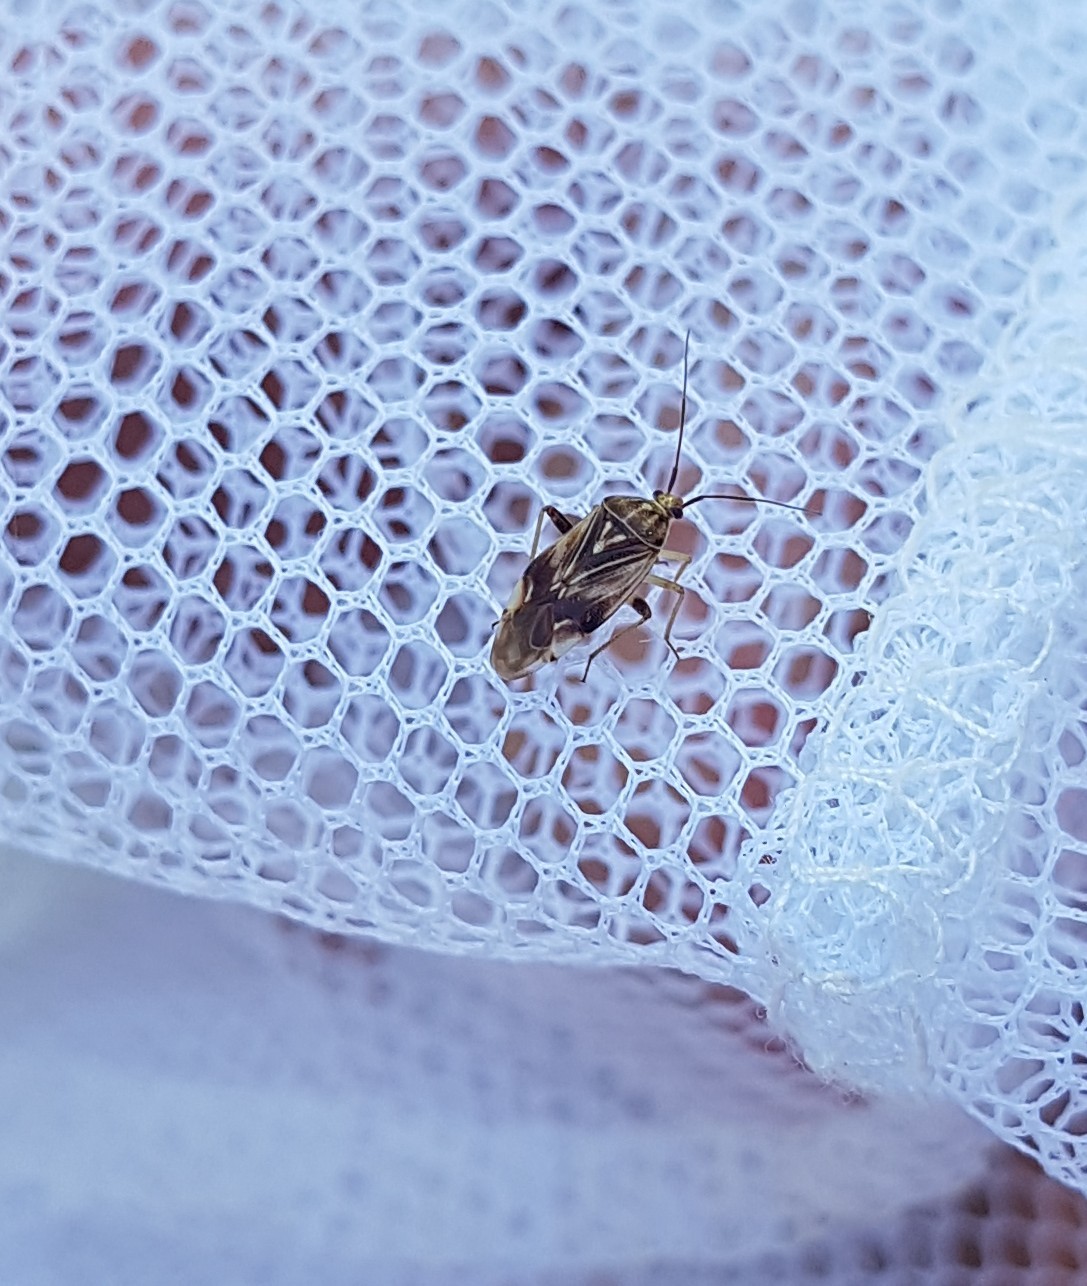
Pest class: lygus_bug